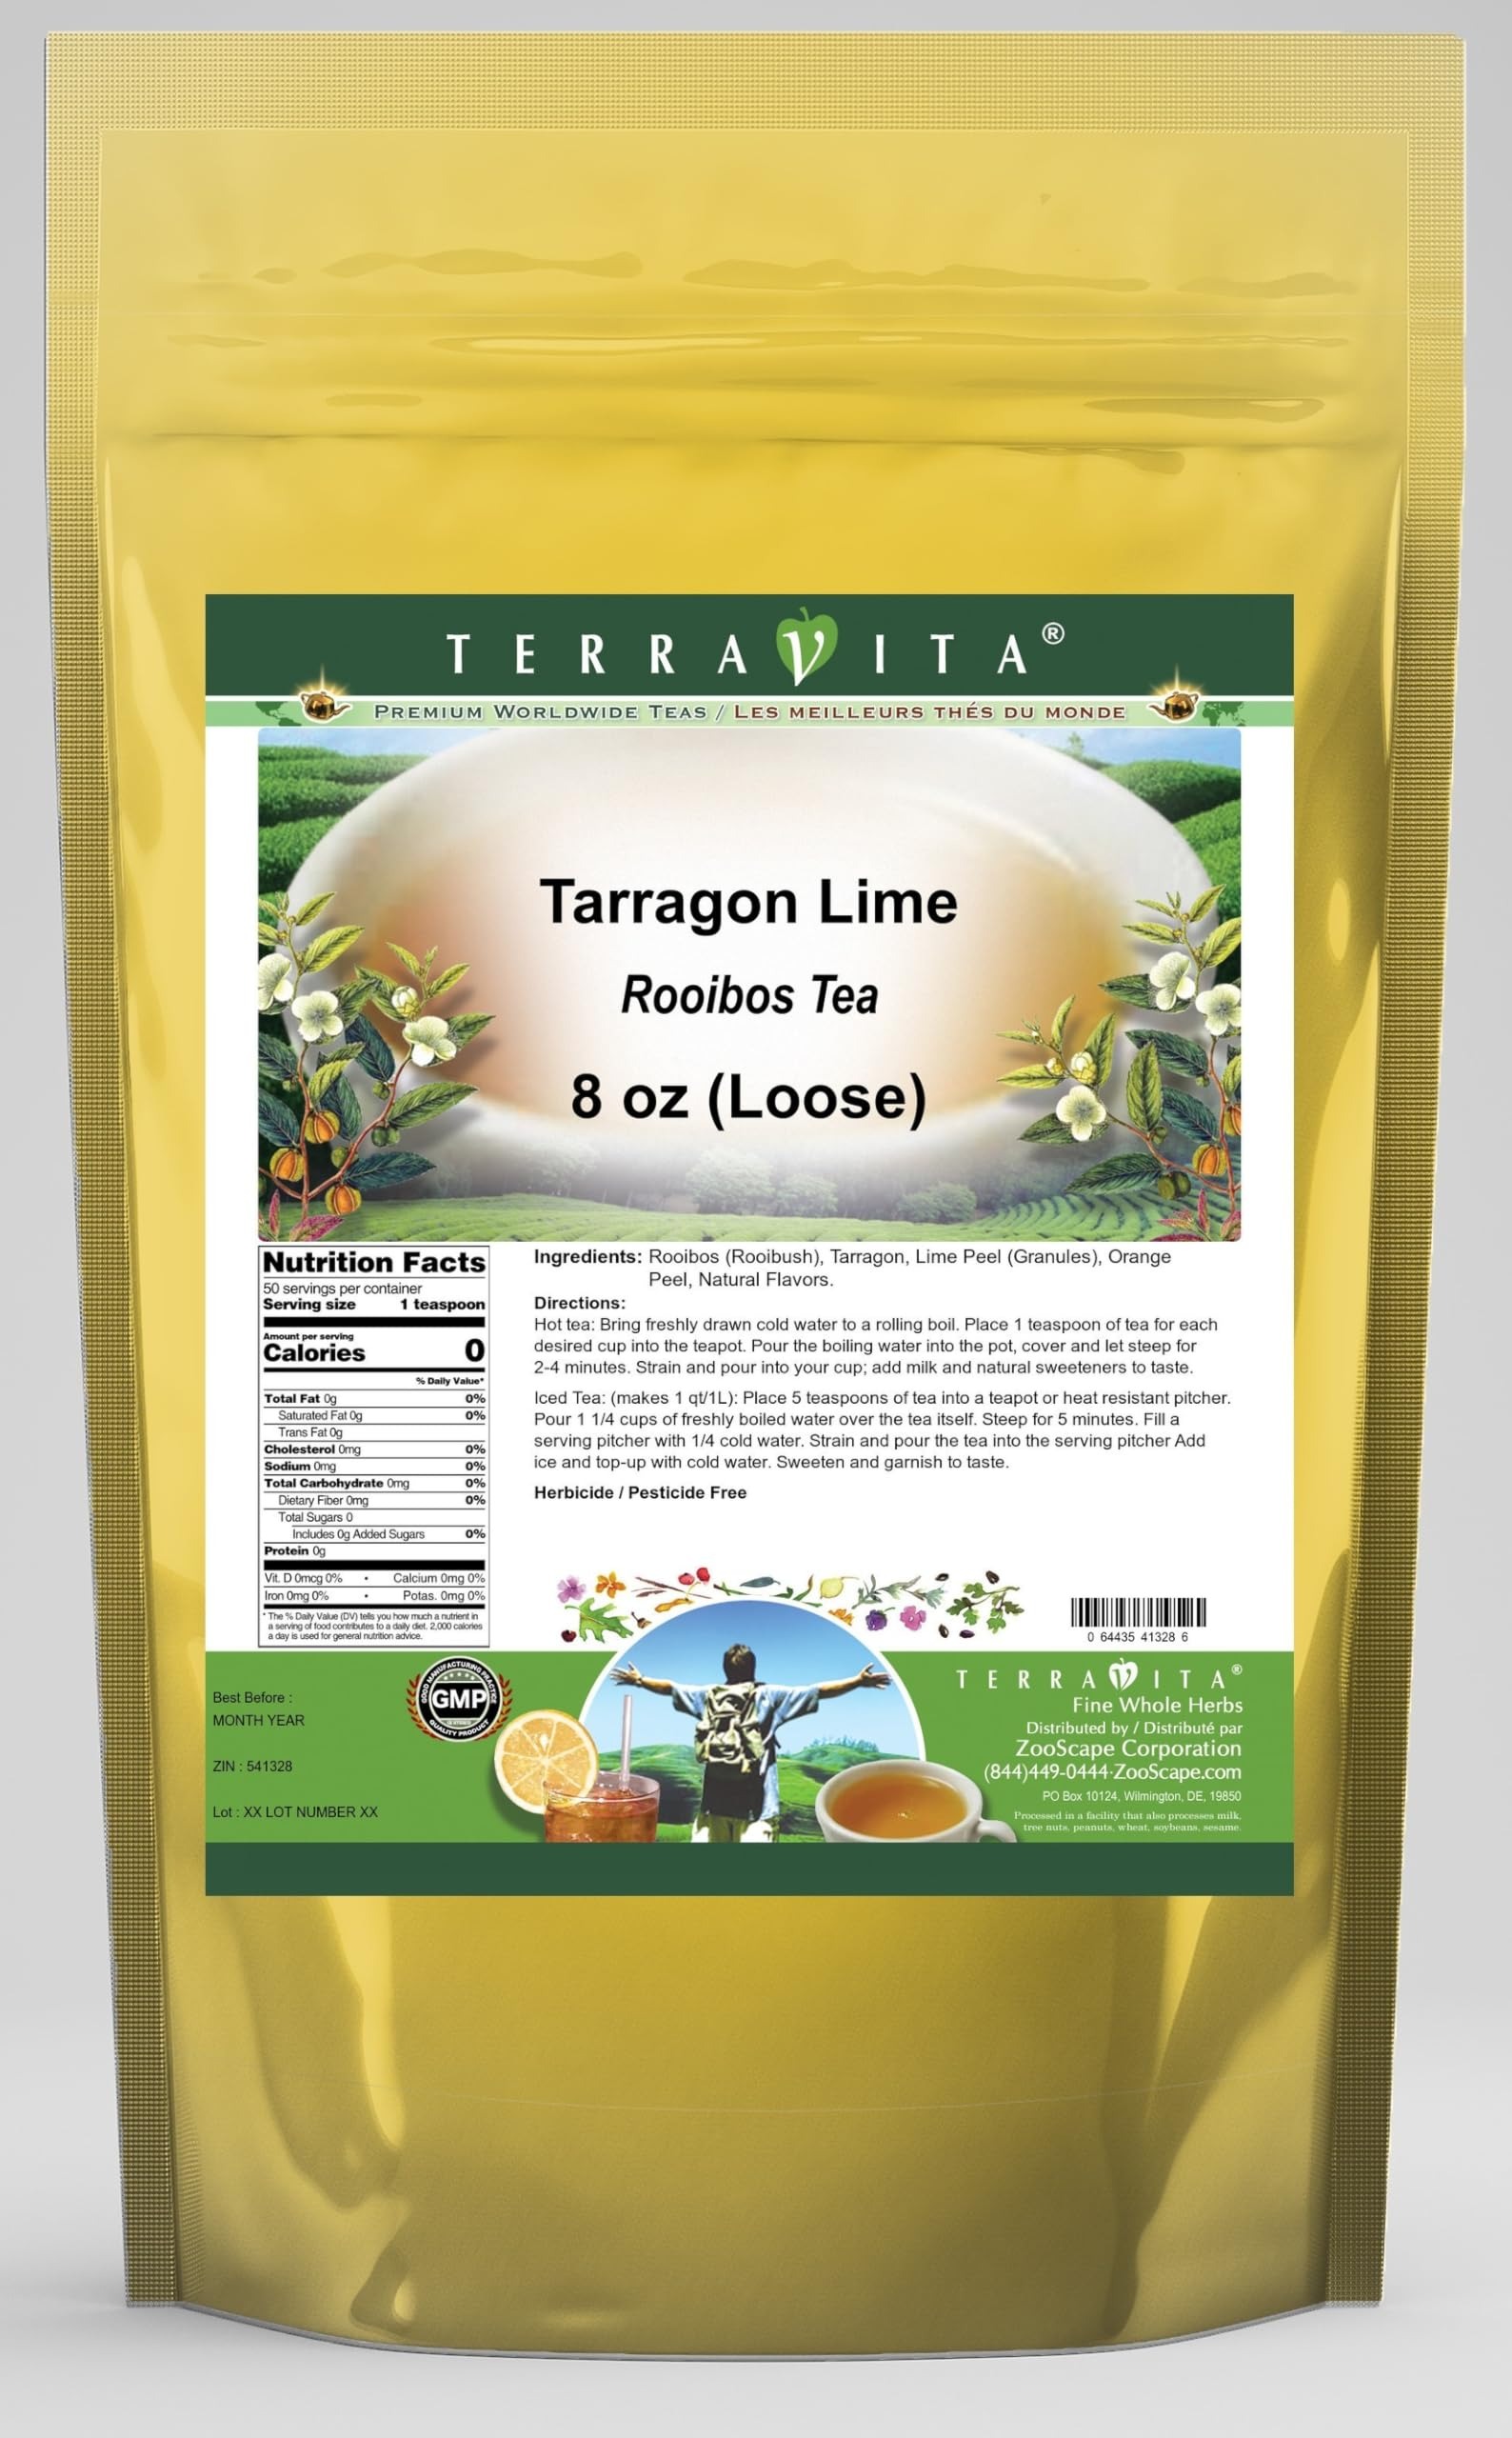
Item Name: Tarragon Lime Rooibos Tea (Loose) (8 oz, ZIN: 541328)
Bullet Point 1: Our Tarragon Lime Rooibos Tea is a delightful flavored Rooibos tea with Tarragon, Lime Peel and Orange Peel that you will really enjoy! The unique Tarragon Lime aroma and taste is a delight! - Ingredients: Rooibos tea, Tarragon, Lime Peel, Orange Peel and Natural Tarragon Lime Flavor.
Bullet Point 2: No fillers.
Bullet Point 3: Manufacturer: TerraVita
Bullet Point 4: Size: 8 oz
Bullet Point 5: Loose Leaf Rooibos Tea - Packed in a convenient upright pouch!
Product Description: Our Tarragon Lime Rooibos Tea is a delightful flavored Rooibos tea with Tarragon, Lime Peel and Orange Peel that you will really enjoy! The unique Tarragon Lime aroma and taste is a delight! - Ingredients: Rooibos tea, Tarragon, Lime Peel, Orange Peel and Natural Tarragon Lime Flavor. - Hot tea brewing method: Bring freshly drawn cold water to a rolling boil. Place 1 teaspoon of tea for each desired cup into the teapot. Pour the boiling water into the pot, cover and let steep for 2-4 minutes. Strain and pour into your cup; add milk and natural sweeteners to taste. - Iced tea brewing method: (to make 1 liter/quart): Place 5 teaspoons of tea into a teapot or heat resistant pitcher. Pour 1 1/4 cups of freshly boiled water over the tea itself. Steep for 5 minutes. Fill a serving pitcher with 1/4 cold water. Strain and pour the tea into the serving pitcher Add ice and top-up with cold water. Sweeten and garnish to taste. - TerraVita is an exclusive line of premium-quality, natural source products that use only the finest, purest and most potent ingredients found around the world. TerraVita is hallmarked by the highest possible standards of purity, potency, stability and freshness. All of our products are prepared with the highest elements of quality control, from raw materials through the entire manufacturing process, up to and including the moment that the bottles or bags are sealed for freshness and shipped out to you. Our highest possible standards are certified by independent laboratories and backed by our personal guarantee. - TerraVita exists to meet and ensure your family's health and wellness without the harmful effects of chemicals and health products. We strive to make all of our products affordable and reliable and are constantly searching the market to maintain o
Value: 8.0
Unit: Ounce

Price: 29.13